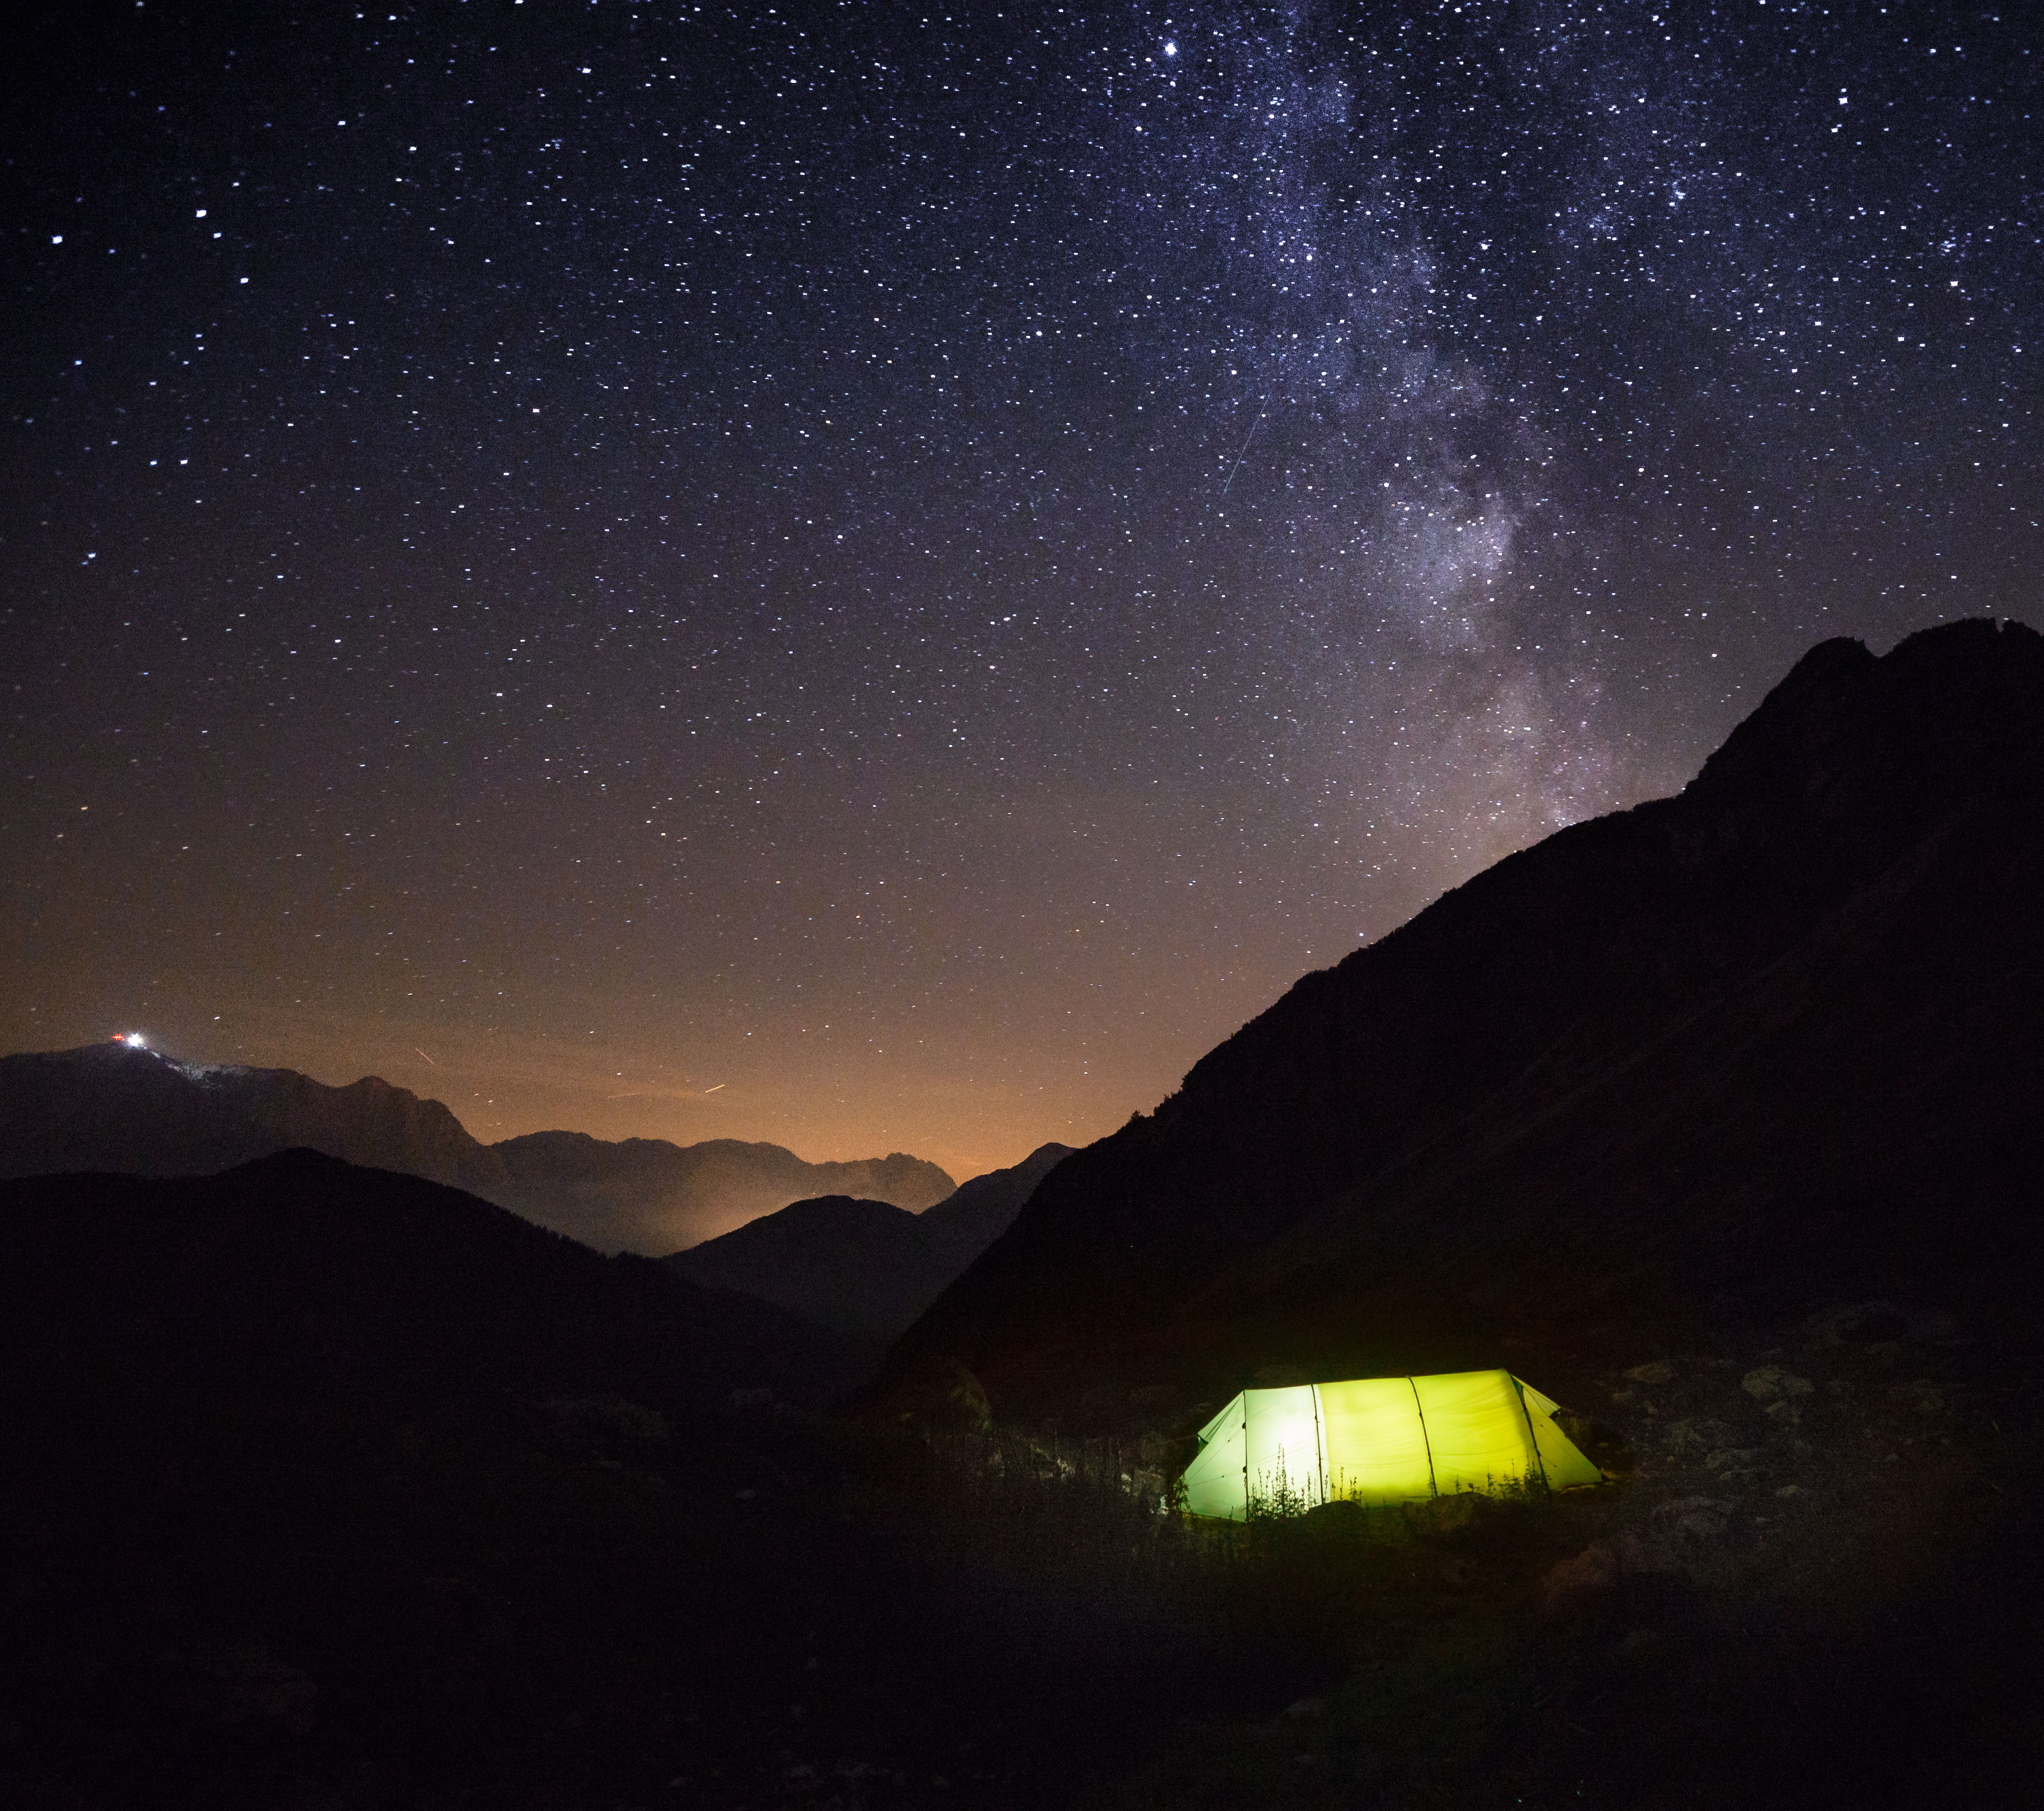
mountain, sky, night, star, atmosphere, darkness, galaxy, moon, moonlight, astronomy, nacht, alpen, zugspitze, milchstrase, sterne, wandern, zelt, hilleberg, geierkpfe, astronomical object, geological phenomenon